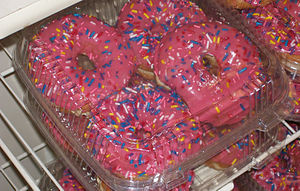
Homer Simpson / Karakter / Skabelse
Homer er kendt for ofte at spise denne slags donuts
"Homer Jay Simpson er den fiktive hovedperson i den animerede tv-serie The Simpsons og far i den navnkundige familie. Dan Castellaneta lægger stemme til figuren, der optrådte første gang på tv, sammen med resten af familien, i The Tracey Ullman Shows kortfilm ""Good Night"" den 19. april 1987. Homer blev skabt og designet af tegneren Matt Groening, mens han ventede i lobbyen på James L. Brooks' kontor. Groening var blevet kaldt ind for at komme med forslag til en række kortfilm baseret på sin tegneserie Life in Hell, men i stedet besluttede de at oprette et nyt sæt tegneseriefigurer. Groening navngav karakteren efter sin far, Homer Groening. Efter at have været en del af The Tracy Ullman Show i tre sæsoner, fik Simpson-familien deres egen serie på tv-kanalen Fox og debuterede den 17. december 1989.